Walid Raad

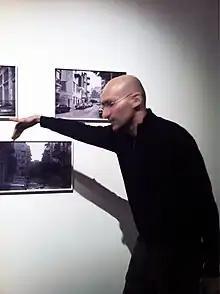
Walid Raad showing and discussing his works at the Hasselblad Foundation in Gothenburg, Sweden, 2011

Walid Raad (Ra'ad) (Arabic: وليد رعد) (born 1967 in Chbanieh, Lebanon) is a contemporary media artist. The Atlas Group is a fictional collective, the work of which is produced by Walid Raad. He lives and works in New York, where he is currently a distinguished visiting professor of photography at Bard College, in addition to being a professor of photography at the Cooper Union School of Art.